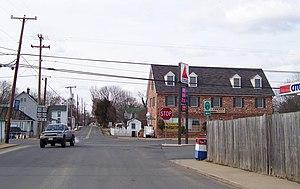
Remington est une municipalité américaine située dans le comté de Fauquier en Virginie. Lors du recensement de 2010, sa population est de 598 habitants.